Electronic voting in India

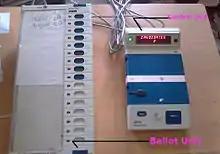
Ballot unit (left) and Control unit (right)

The EVM was designed by a team led by A.G. Rao and Ravi Poovaiah, professors at IIT Bombay. An EVM consists of two units, a control unit, and the ballot unit which are connected by a cable. The ballot unit facilitates the actual voting by a voter and consists of a ballot paper screen with the names of candidates and their symbols alongside labeled buttons, indicator lights and Braille signage. The control unit is responsible for the operational control of the ballot units, stores the vote counts and displays the results on LED displays. The control unit is pre-programmed at the time of manufacturing and cannot be altered later.